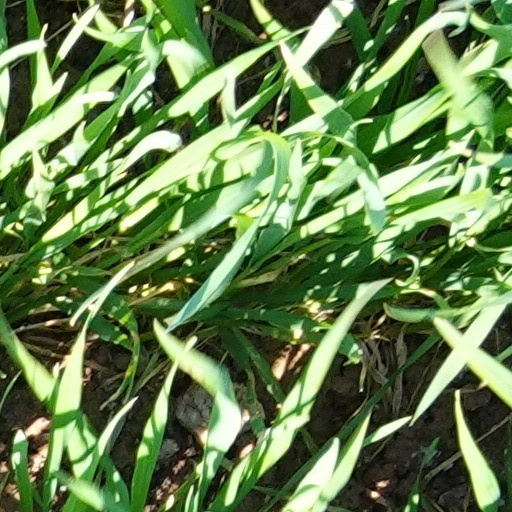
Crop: wheat